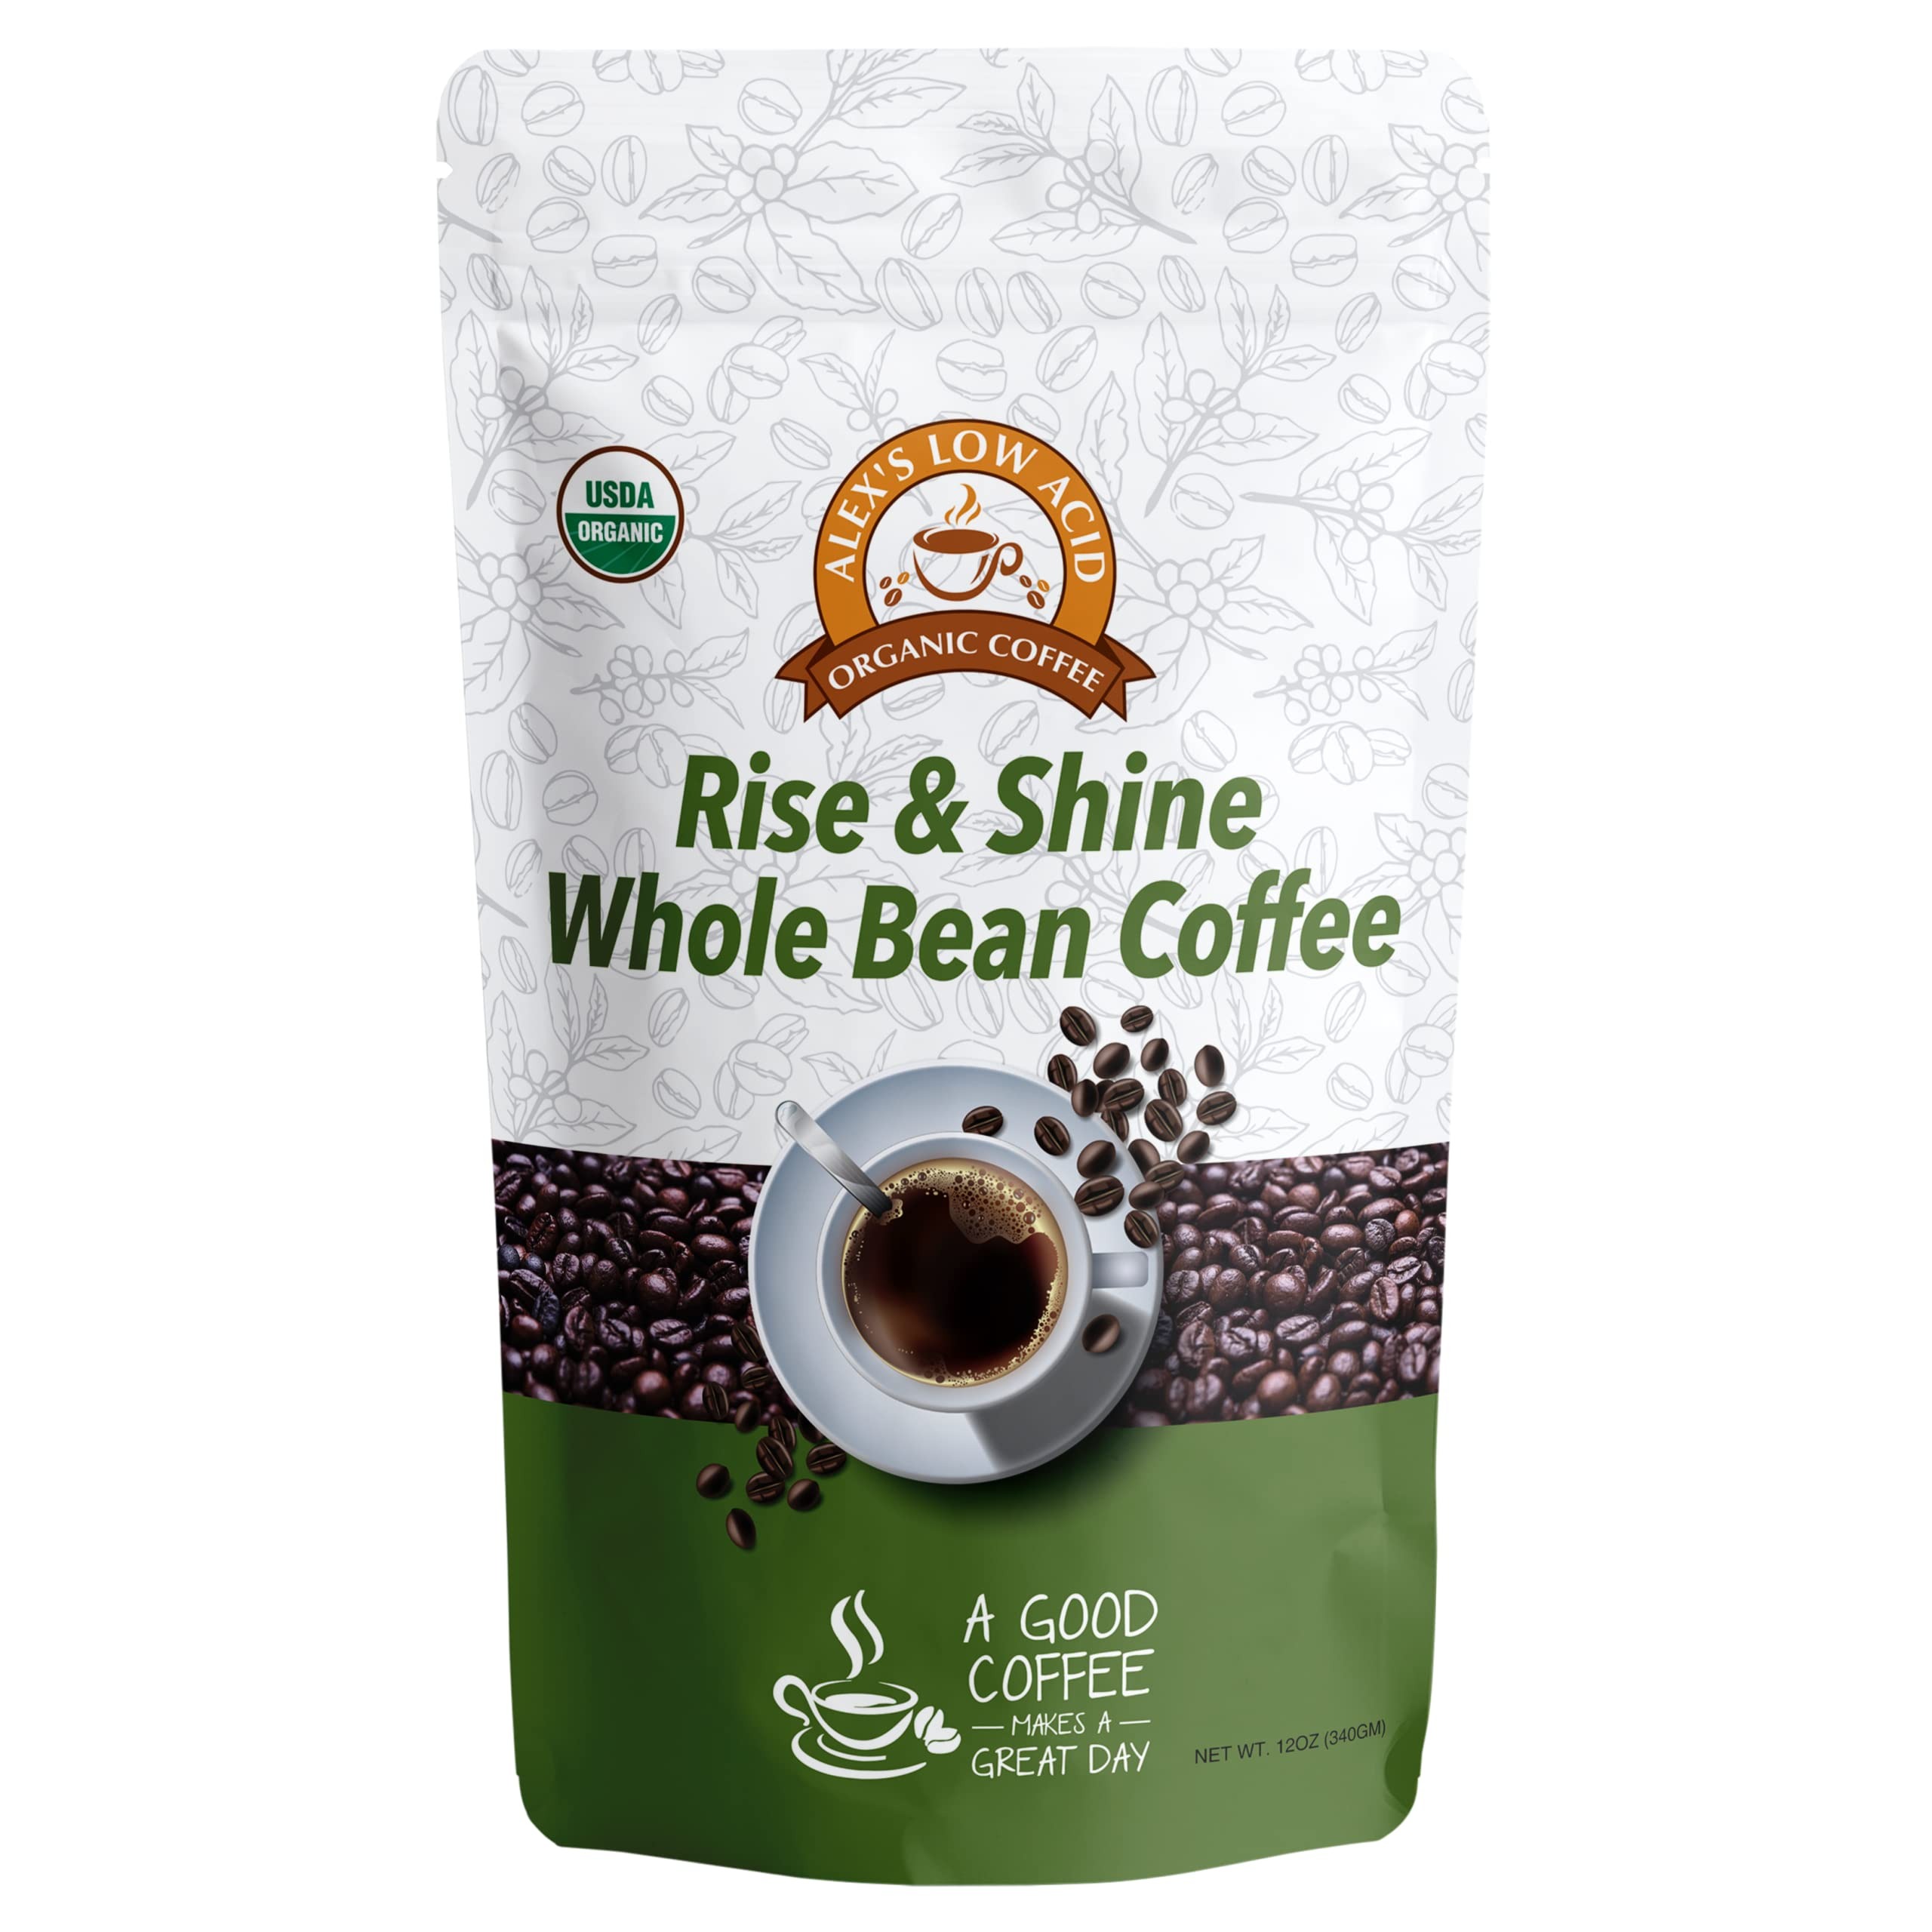
Item Name: Alex's Low Acid Organic Coffee 12oz Bag - Rise and Shine Whole Bean (Pack of 1)
Bullet Point 1: These certified USDA organic premium coffee are specially processed to contain low chlorogenic acid with full flavor and are free of mold & mycotoxins.
Bullet Point 2: Alex’s Low Acid Rise n’ Shine Coffee is a pleasant blend of Sumatran and Mexican Chiapas coffees that is sure to brighten your morning. Roasted Italian style, Rise n’ Shine offers a subtle caramel flavor with spicy notes of white pepper and vanilla bean resulting in a wonderfully balanced, smooth, and rich cup of coffee.
Bullet Point 3: Alex’s Low Acid Coffee offers the best of all possibilities. You can count on your energizing and comforting coffee without struggling with discomfort.
Bullet Point 4: ​Organically Certified by Organic Certifiers.
Bullet Point 5: Limits heartburn and acid reflux and reduces chances of stomach irritation.
Bullet Point 6: 4-6x higher in healthy antioxidants.
Bullet Point 7: Safer for tooth enamel.
Product Description: After weight loss surgery, when you have heartburn, or simply in the evening before bed, a cup of Alex's Low-Acid Organic Coffee can be warming and satisfying without causing discomfort! It is smooth, flavorful, and drinkable. Plus, with such no bad acid content, it is gentle on your stomach. We never introduce green coffee beans to a hot metal drum. Instead, we use hot air for roasting and our coffee beans never touch hot steel, so the chlorogenic acid content is far lower or non-existent, compared to other coffees. Furthermore, we use a unique process that reduces or eliminates the activation of other acids, such as tannic acids, in our coffee beans. The results are a smooth, flavorful, easy-to-drink coffee that doesn't upset your stomach. Sip your coffee without the fear of heartburn!
Value: 12.0
Unit: Ounce

Price: 19.99